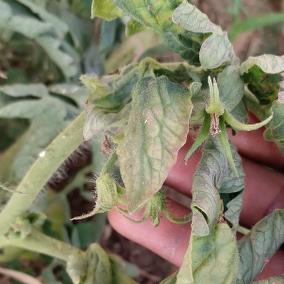
Crop: Tomato
Condition: virosis-d